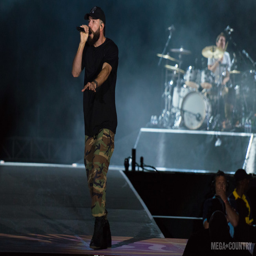
country artist performs during the country music festival .